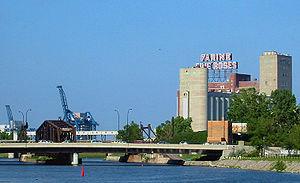
Le patrimoine industriel du Québec est l'ensemble des biens qui font partie de l'histoire des industries, des entreprises et du monde du travail du Québec et de ses régions.